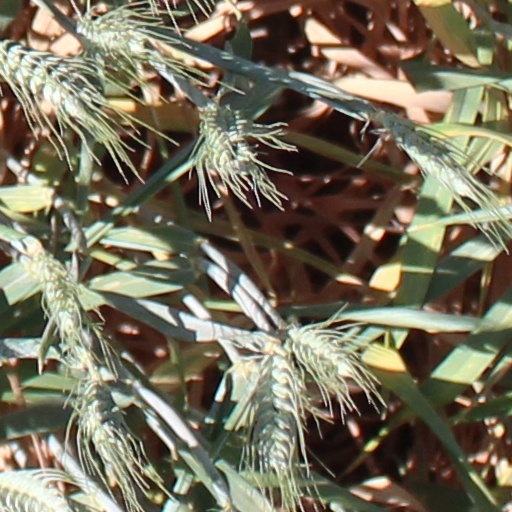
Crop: wheat